Personal watercraft

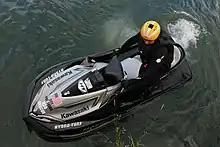
Training preparedness Rescue Water Craft

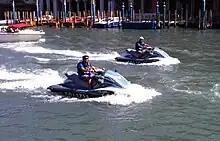
PWC used by the Italian police in Venice

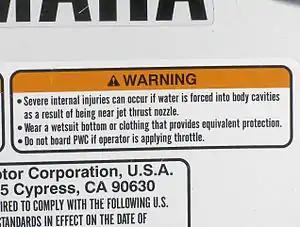
PWC warning label indicating risk of body cavity injuries

PWCs are small, fast, easily handled, fairly easy to use, and affordable, and their propulsion systems do not have external propellers, making them in some respects safer than small motorboats for swimmers and wildlife. For these reasons, they are used for fishing, one of the PWC industry's fastest-growing segments.